Vera Fischer (actress)

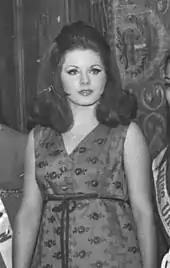
Fischer in 1969

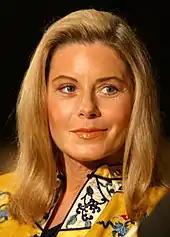
Fischer in 2004

Fischer was crowned Miss Brazil in 1969. She was also a semi-finalist at Miss Universe 1969.